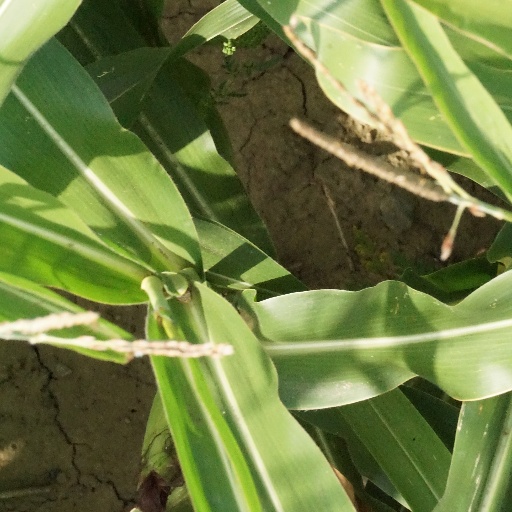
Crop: maize; corn